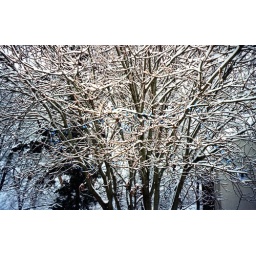
Amongst the branches of this ample tree i spotted shining blue lights suddenly overwhelmed by the snow